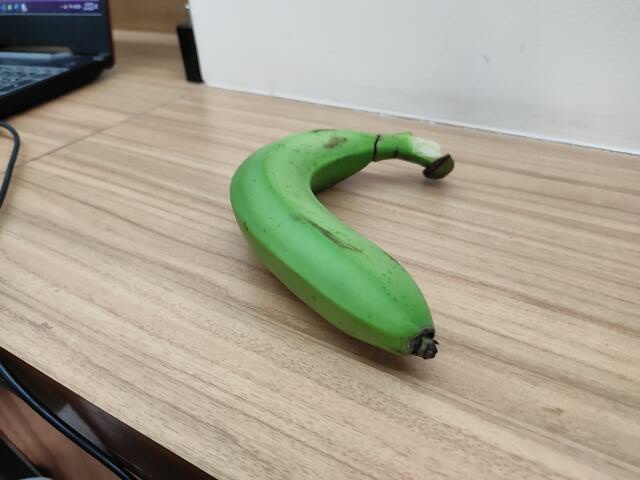
Label: Raw_Banana